Sada, Mayotte

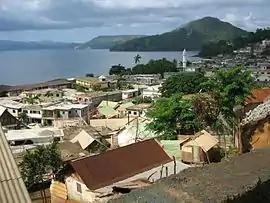

Sada is a commune in the French overseas department of Mayotte, in the Indian Ocean.